Flémalle

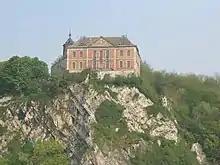

The Chokier district has perhaps the richest history in Flémalle. Its castle, perched on a rocky promontory, has existed since the 9th century. In the 13th century, the castle, then a fortress known as Mont Iohy, was sold by the Count of Hozémont to his nephew. In the 18th century, the fortress was transformed into the castle that is visible today.